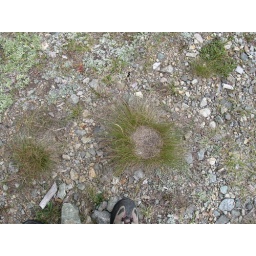
bare circle in middle of grass clump